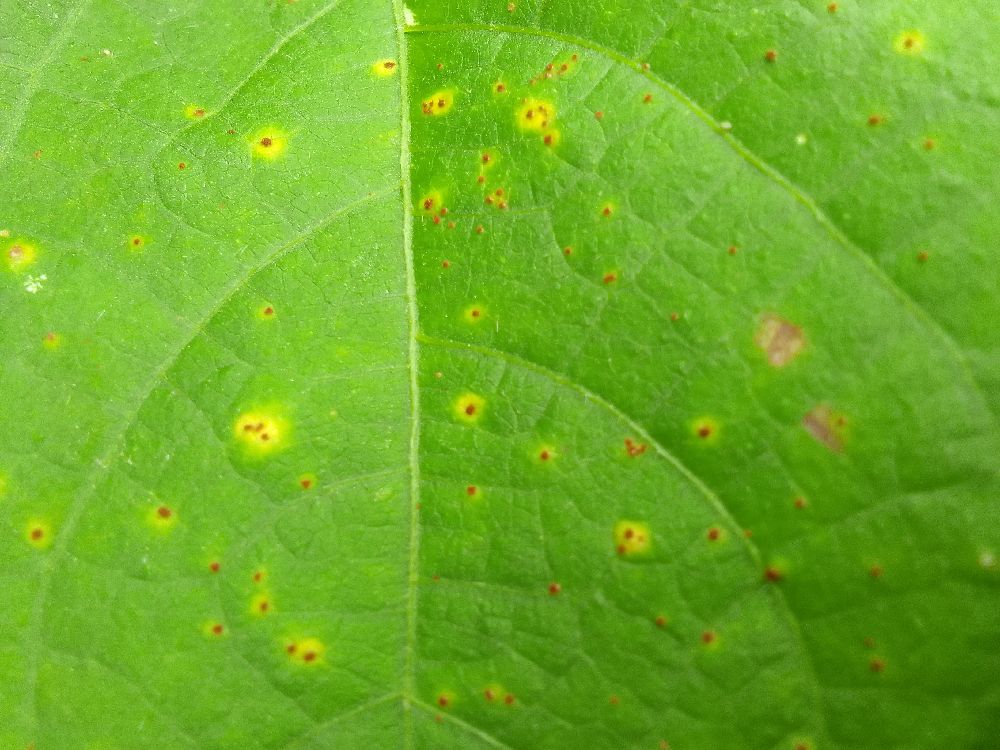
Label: rust